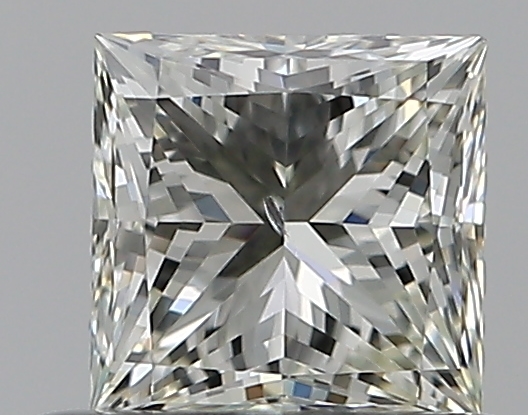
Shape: princess
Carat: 0.51
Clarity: SI2
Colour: L
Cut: EX
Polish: EX
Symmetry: EX
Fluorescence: N
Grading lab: GIA
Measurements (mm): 4.33 x 4.31 x 3.15